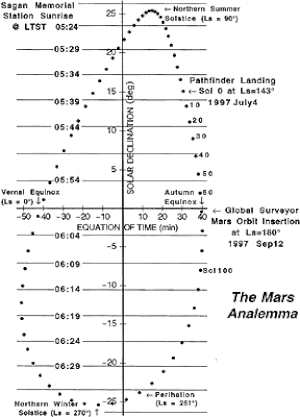
La mesure du temps sur Mars consiste à conserver une trace de l'heure et de la date sur la planète Mars, indépendamment de l'heure et des calendriers terrestres.